Codex Boturini

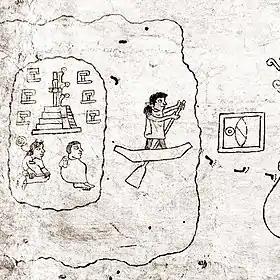
First page of the Boturini Codex

Codex Boturini, also known as the Tira de la Peregrinación de los Mexica (Tale of the Mexica Migration), is an Aztec codex, which depicts the migration of the Azteca, later Mexica, people from Aztlán. Its date of manufacture is unknown, but likely to have occurred before or just after the Conquest of the Aztec Empire (1519–1521). At least two other Aztec codices have been influenced by the content and style of the Boturini Codex. This Codex has become an insignia of Mexica history and pilgrimage and is carved into a stone wall at the entrance of the National Museum of Anthropology and History in Mexico City.